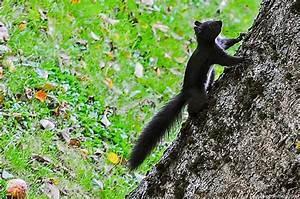
squirrel